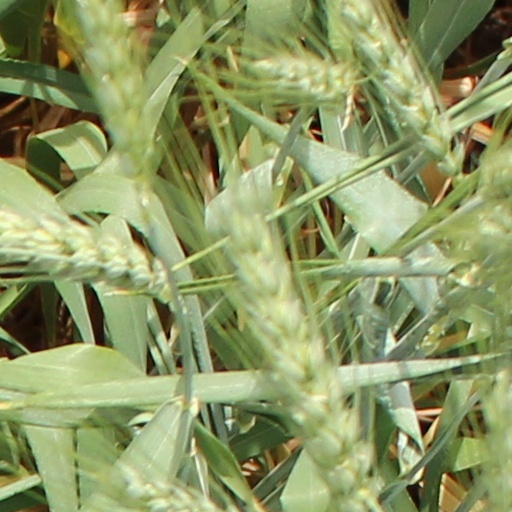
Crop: wheat